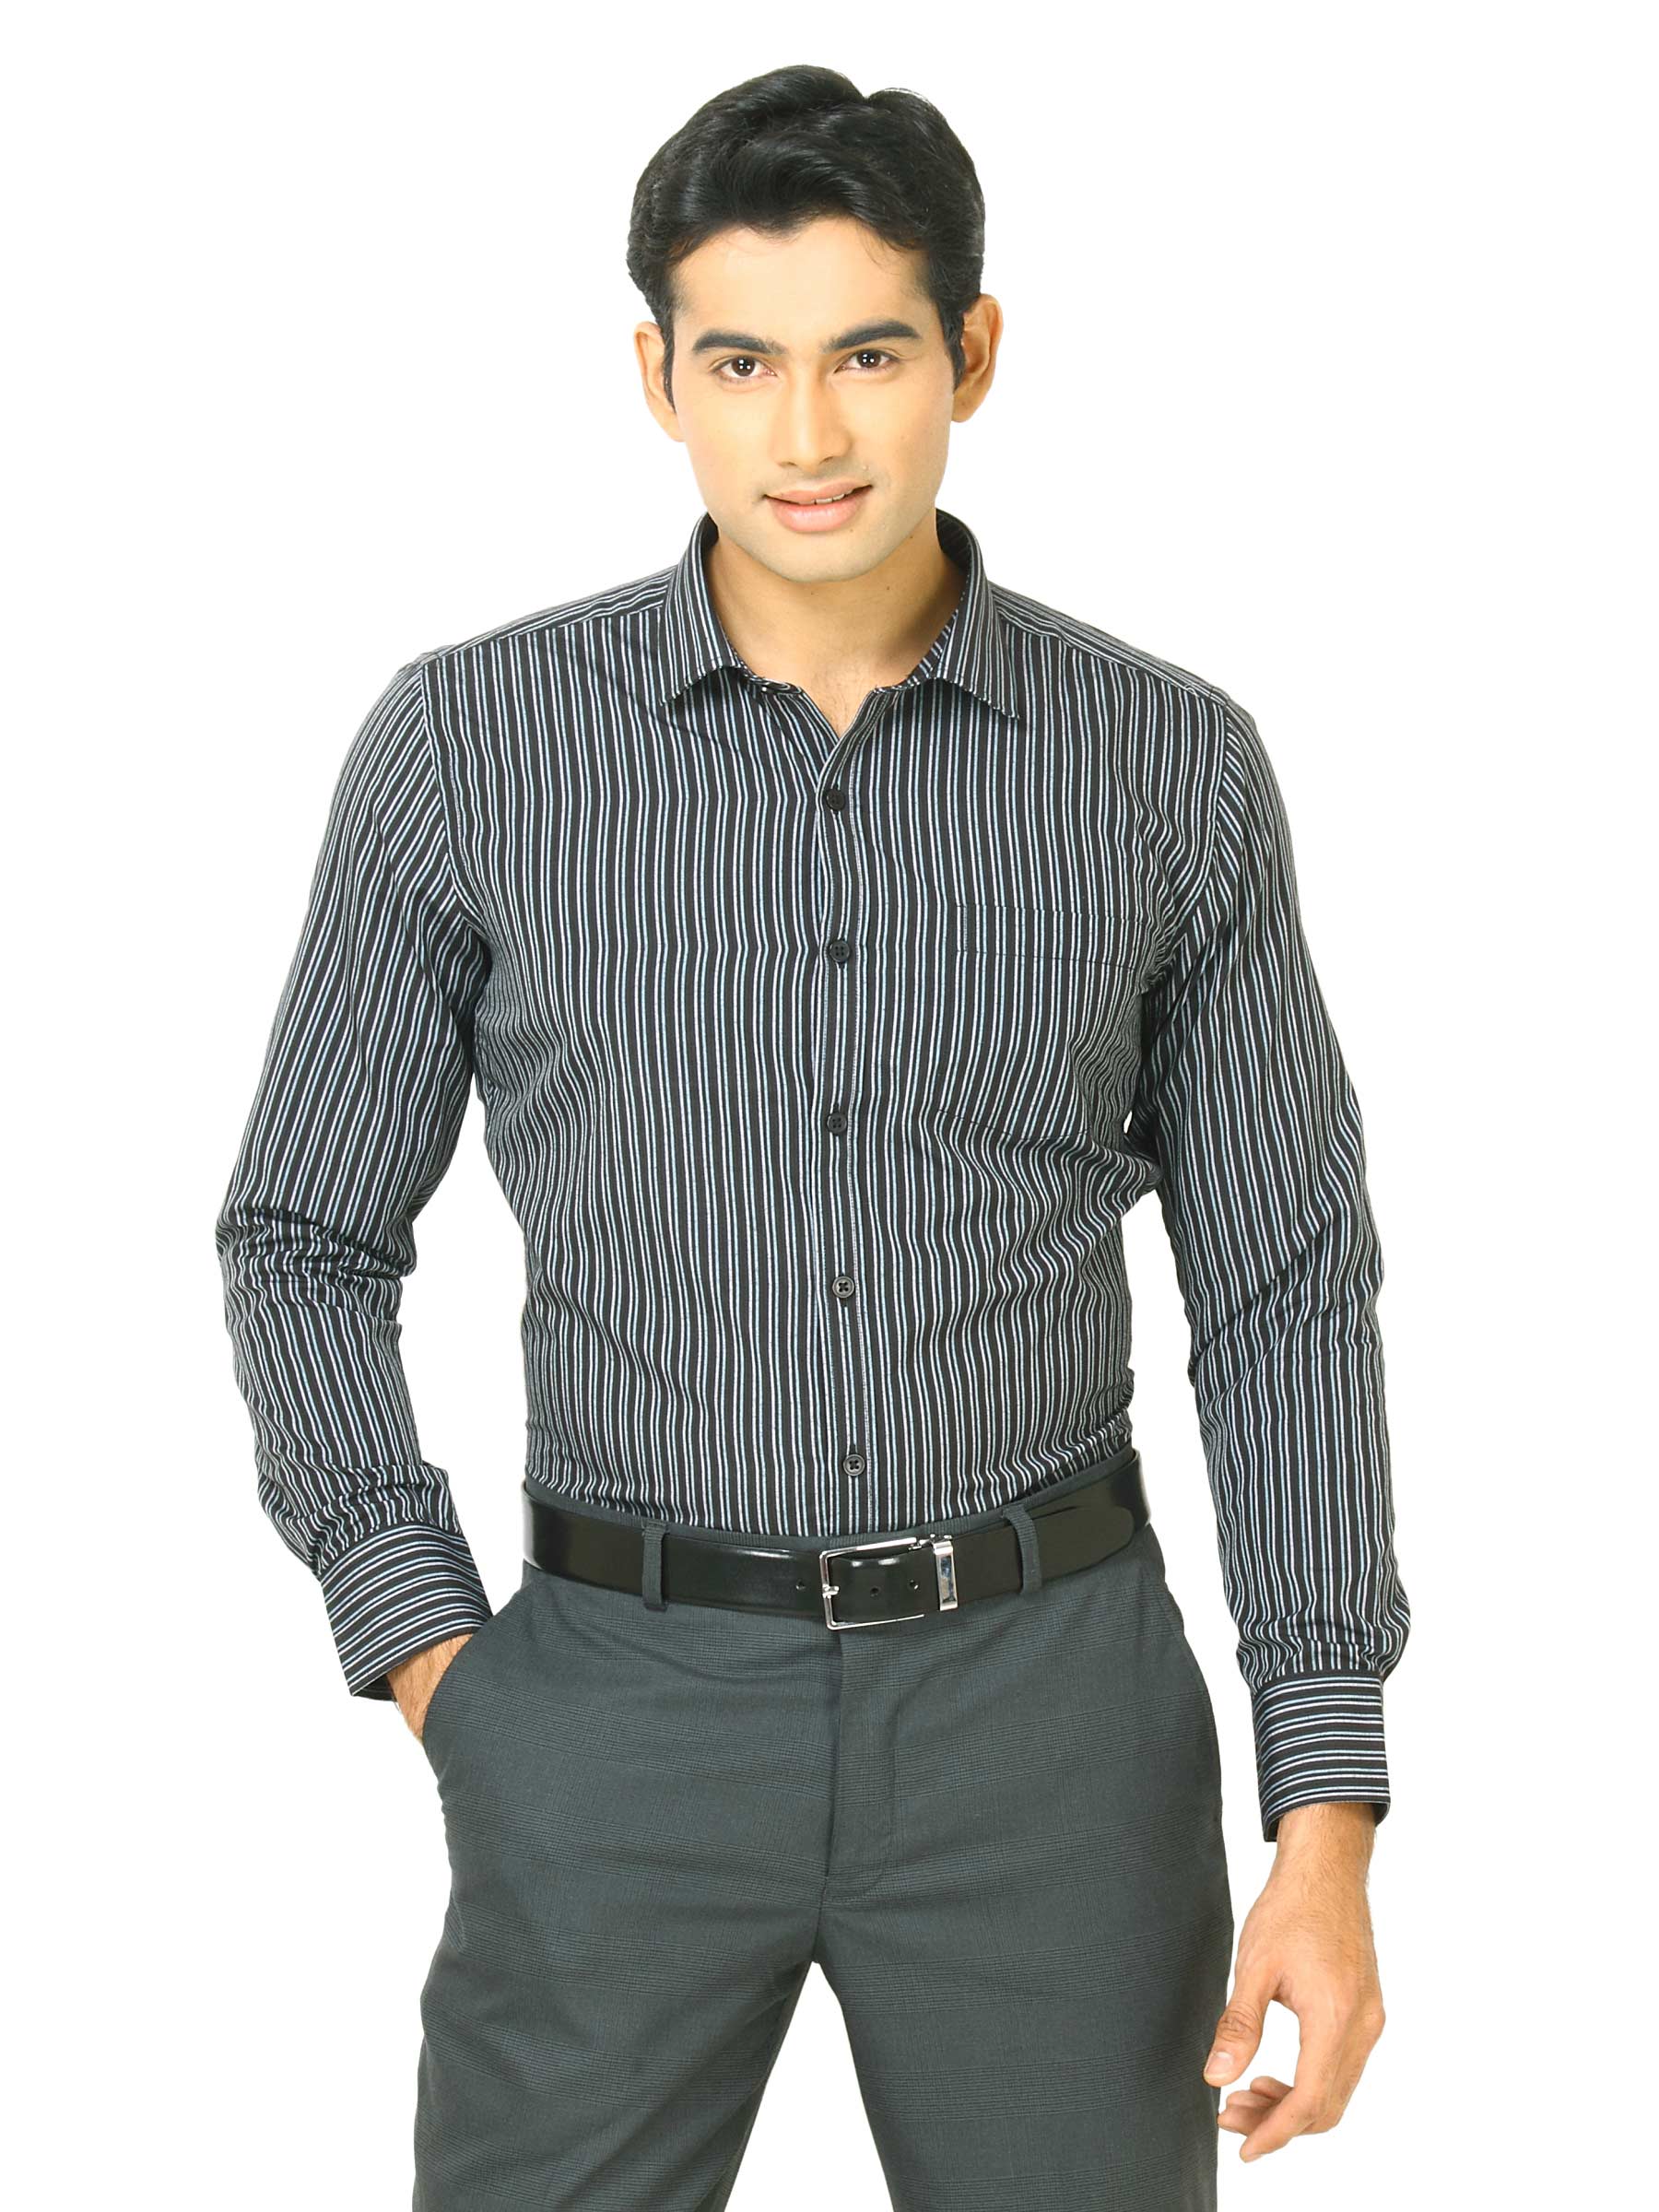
John Miller Men Black & Grey Striped Shirt
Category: Apparel / Topwear / Shirts
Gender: Men
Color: Black
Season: Fall 2011
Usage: Formal